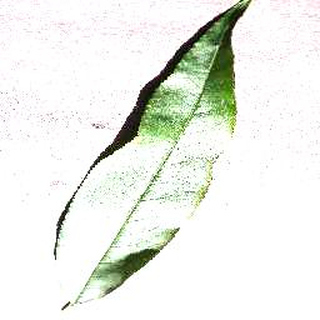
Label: healthy_peach